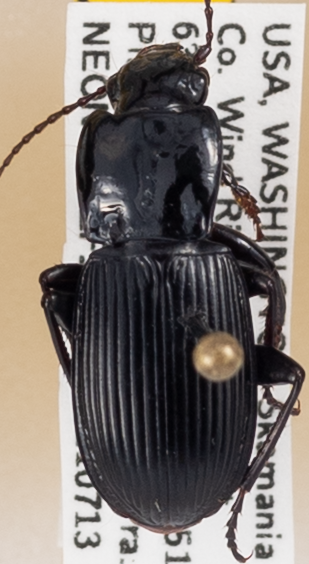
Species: Pterostichus herculaneus
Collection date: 2021-07-13
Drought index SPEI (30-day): -1.962
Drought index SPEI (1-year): -1.13
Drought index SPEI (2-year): -1.28